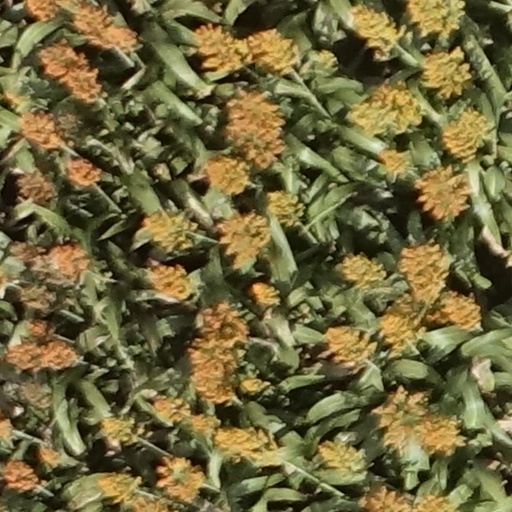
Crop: sorghum